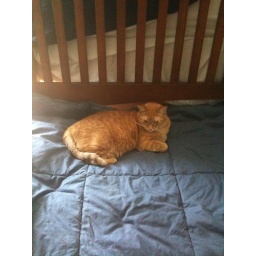
eva takes over the comforter which is on the floor by the bed